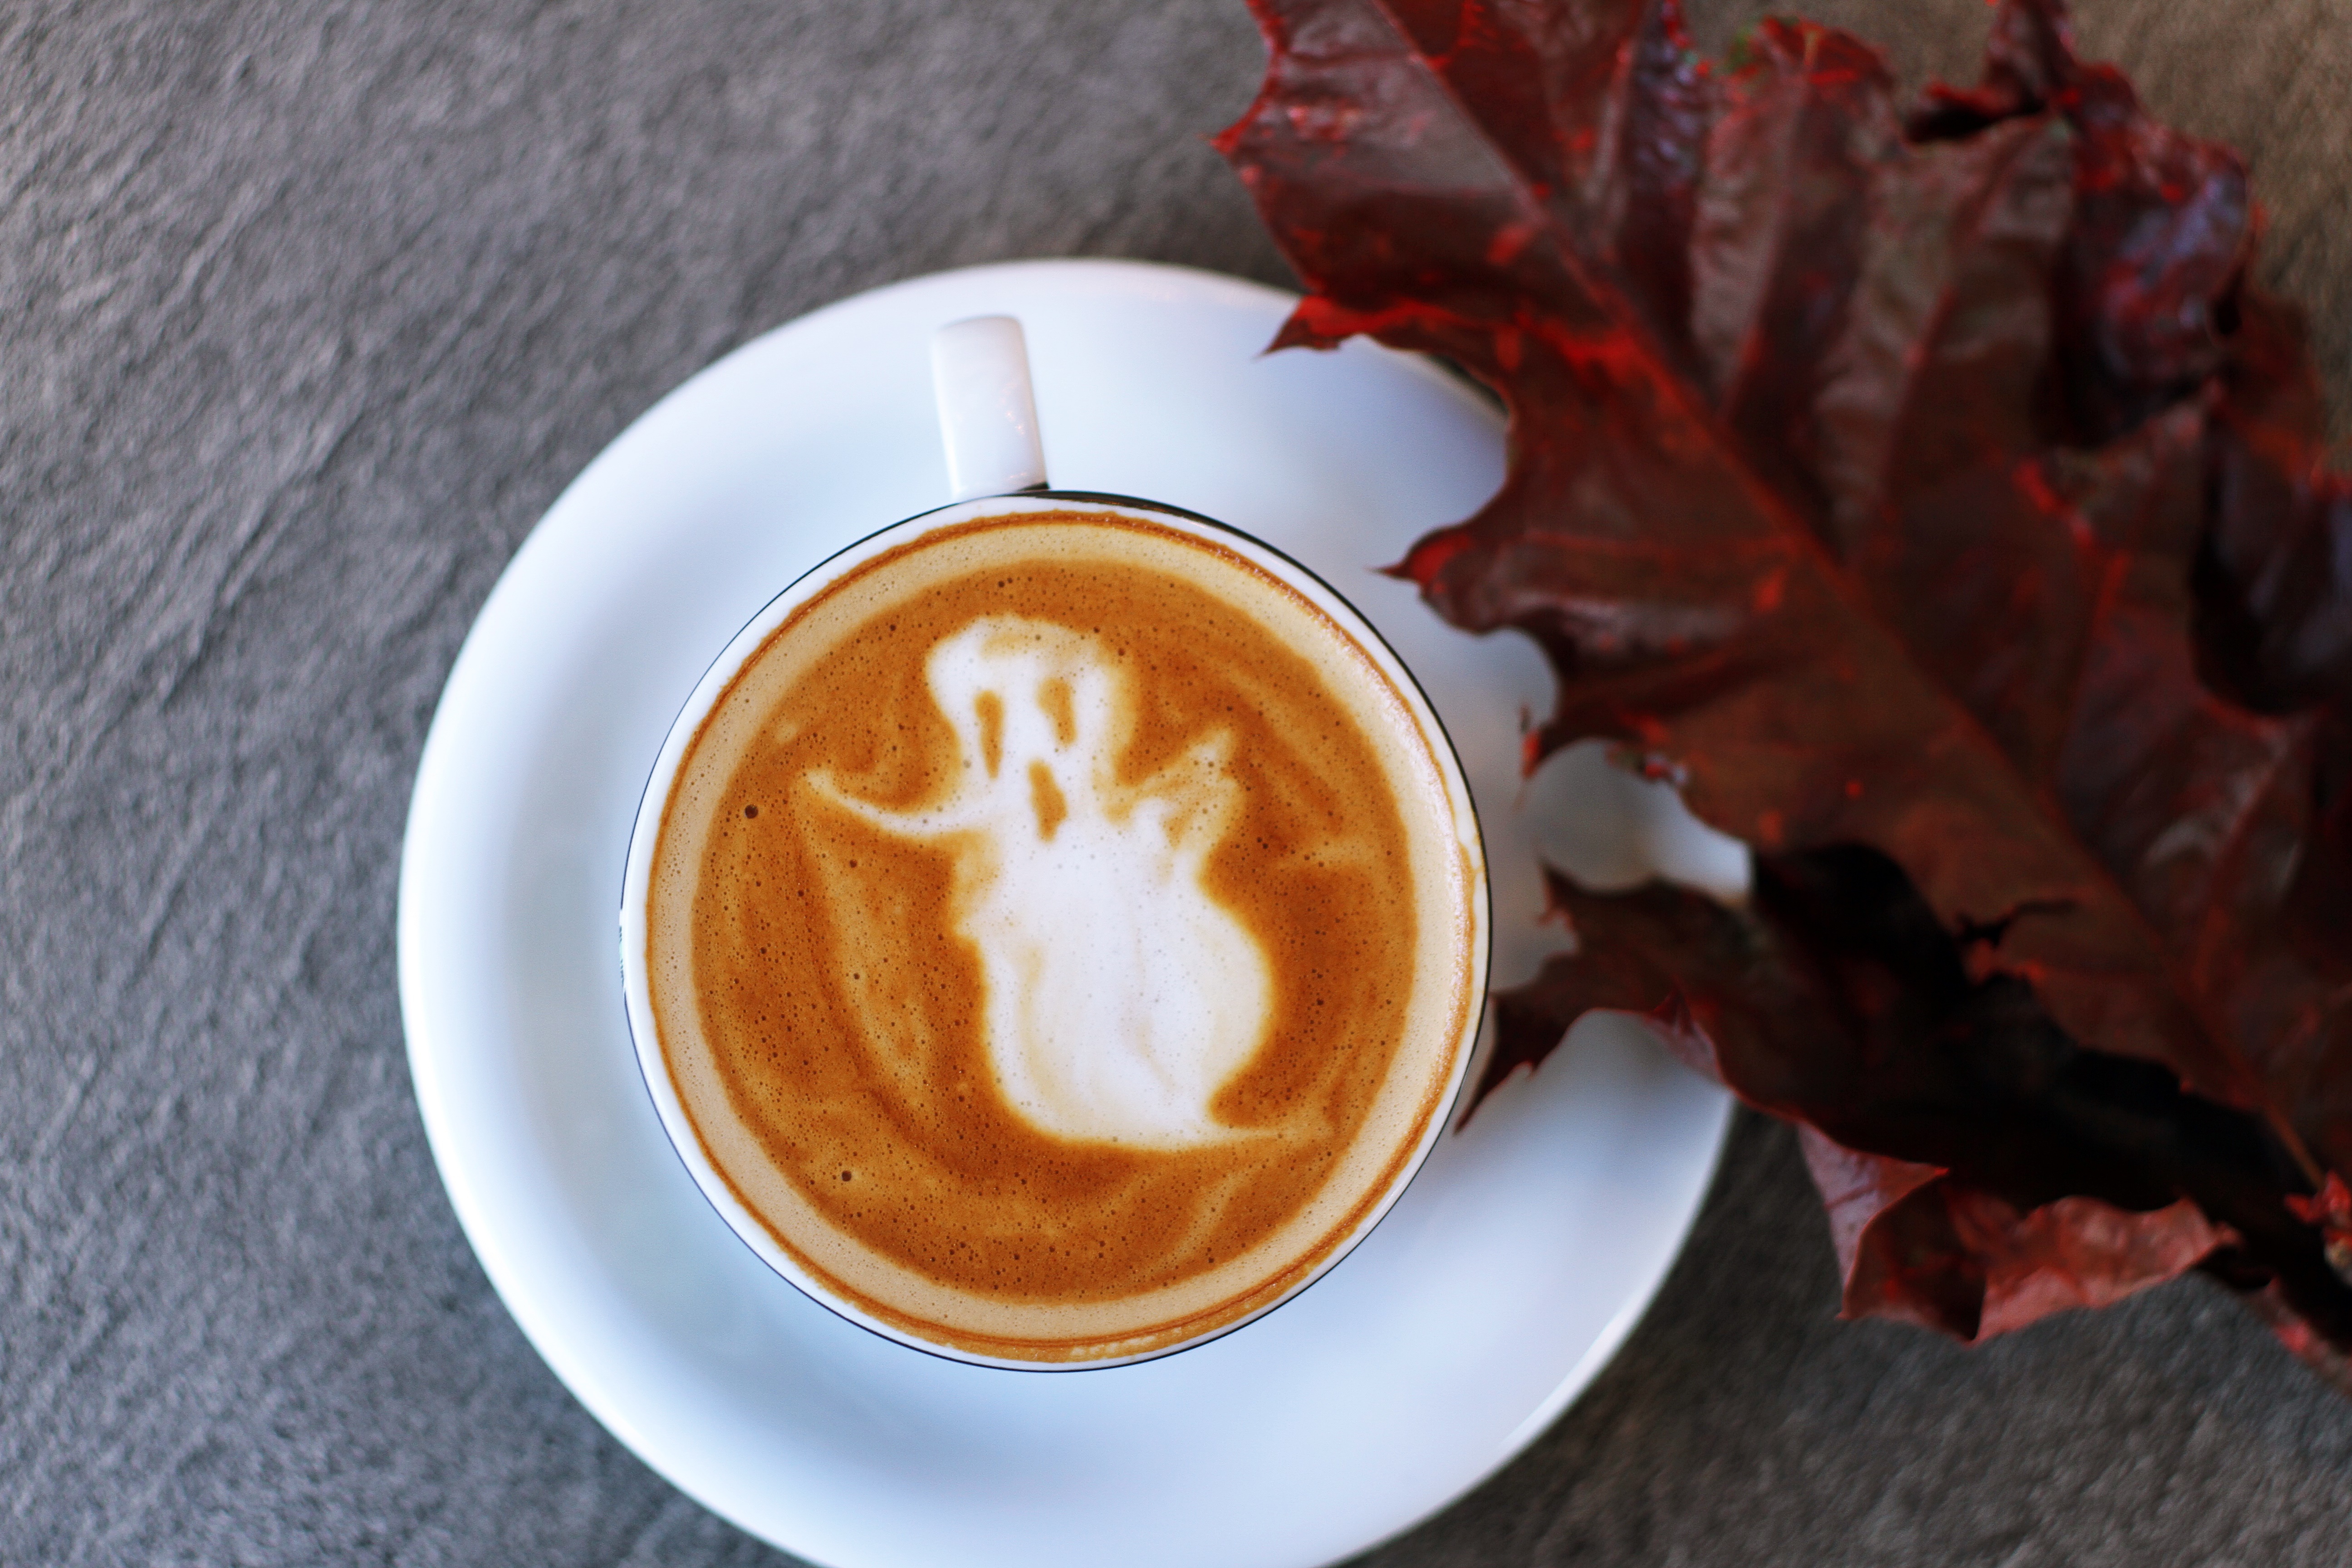
cup, caff macchiato, espresso, latte, coffee, flat white, ristretto, coffee cup, drink, cortado, caffeine, food, cappuccino, cafe au lait, white coffee, cuban espresso, Single origin coffee, ingredient, cuisine, dish, hot chocolate, instant coffee, coffee milk, ipoh white coffee, non alcoholic beverage, tableware, drinkware, serveware, cafe, Java coffee